Antofagasta

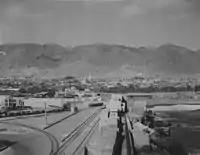
Antofagasta in June 1941

The "Treaty of Peace and Friendship between Chile and Bolivia", signed on 20 October 1904, and promulgated on 21 March 1905, established in perpetuity border between Chile and Bolivia.